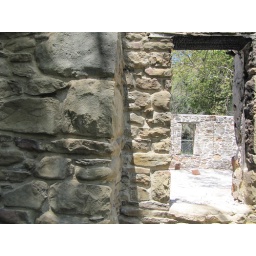
Built around 1865, this cottage is believed to be the oldest existing stone building in Malibu